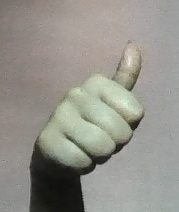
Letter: aleff